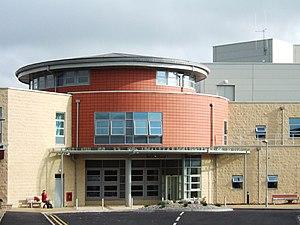
L'hôpital de Stoke Mandeville est situé dans la ville de Aylesbury, au Royaume-Uni. Il est réputé pour son département de soins de la colonne vertébrale et de réhabilitation des suites d'une blessure à la moelle épinière.